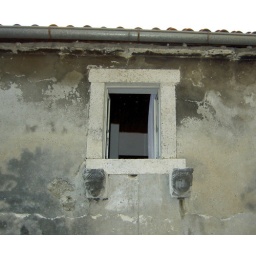
Two lions under a window